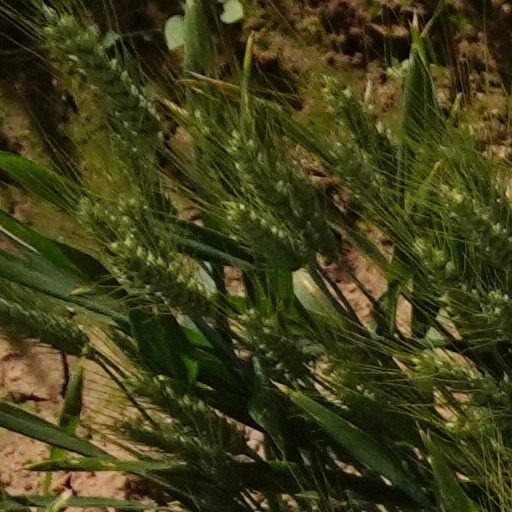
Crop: wheat